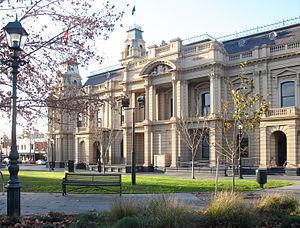
Bendigo est une ville du centre de l'État de Victoria, en Australie, à 150 km de Melbourne, à laquelle elle est reliée par la Calder Freeway. Pour ce qui est de la démographie, avec 76 051 habitants, c’est la quatrième ville de l'État après Melbourne, Geelong et Ballarat.
Le drapeau des Aborigènes d'Australie consiste en une bande supérieure noire et une bande inférieure rouge, avec un disque jaune au centre. Il fut conçu en 1971 par Harold Thomas, artiste aborigène du peuple luritja d'Australie centrale.